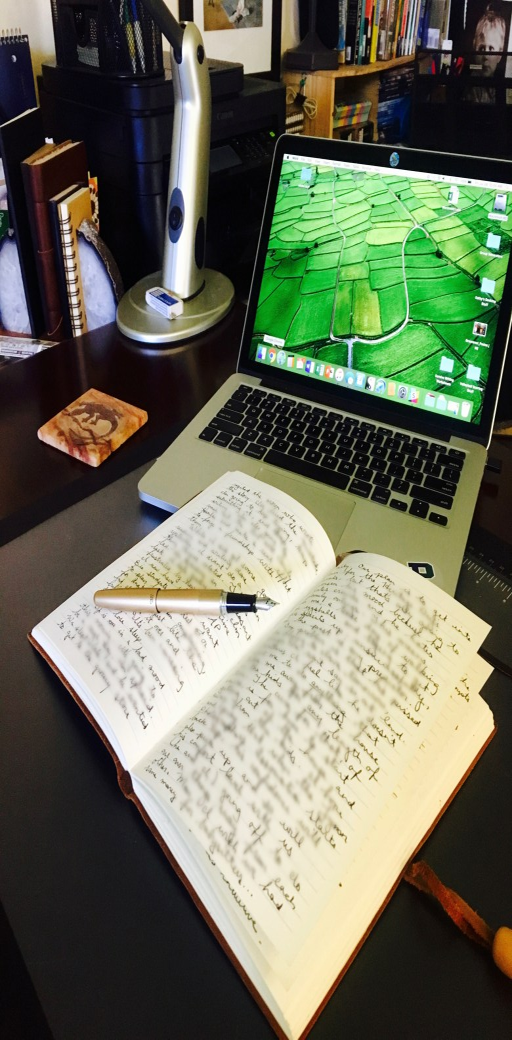
notebook with black cursive writing sits atop an open laptop